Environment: real
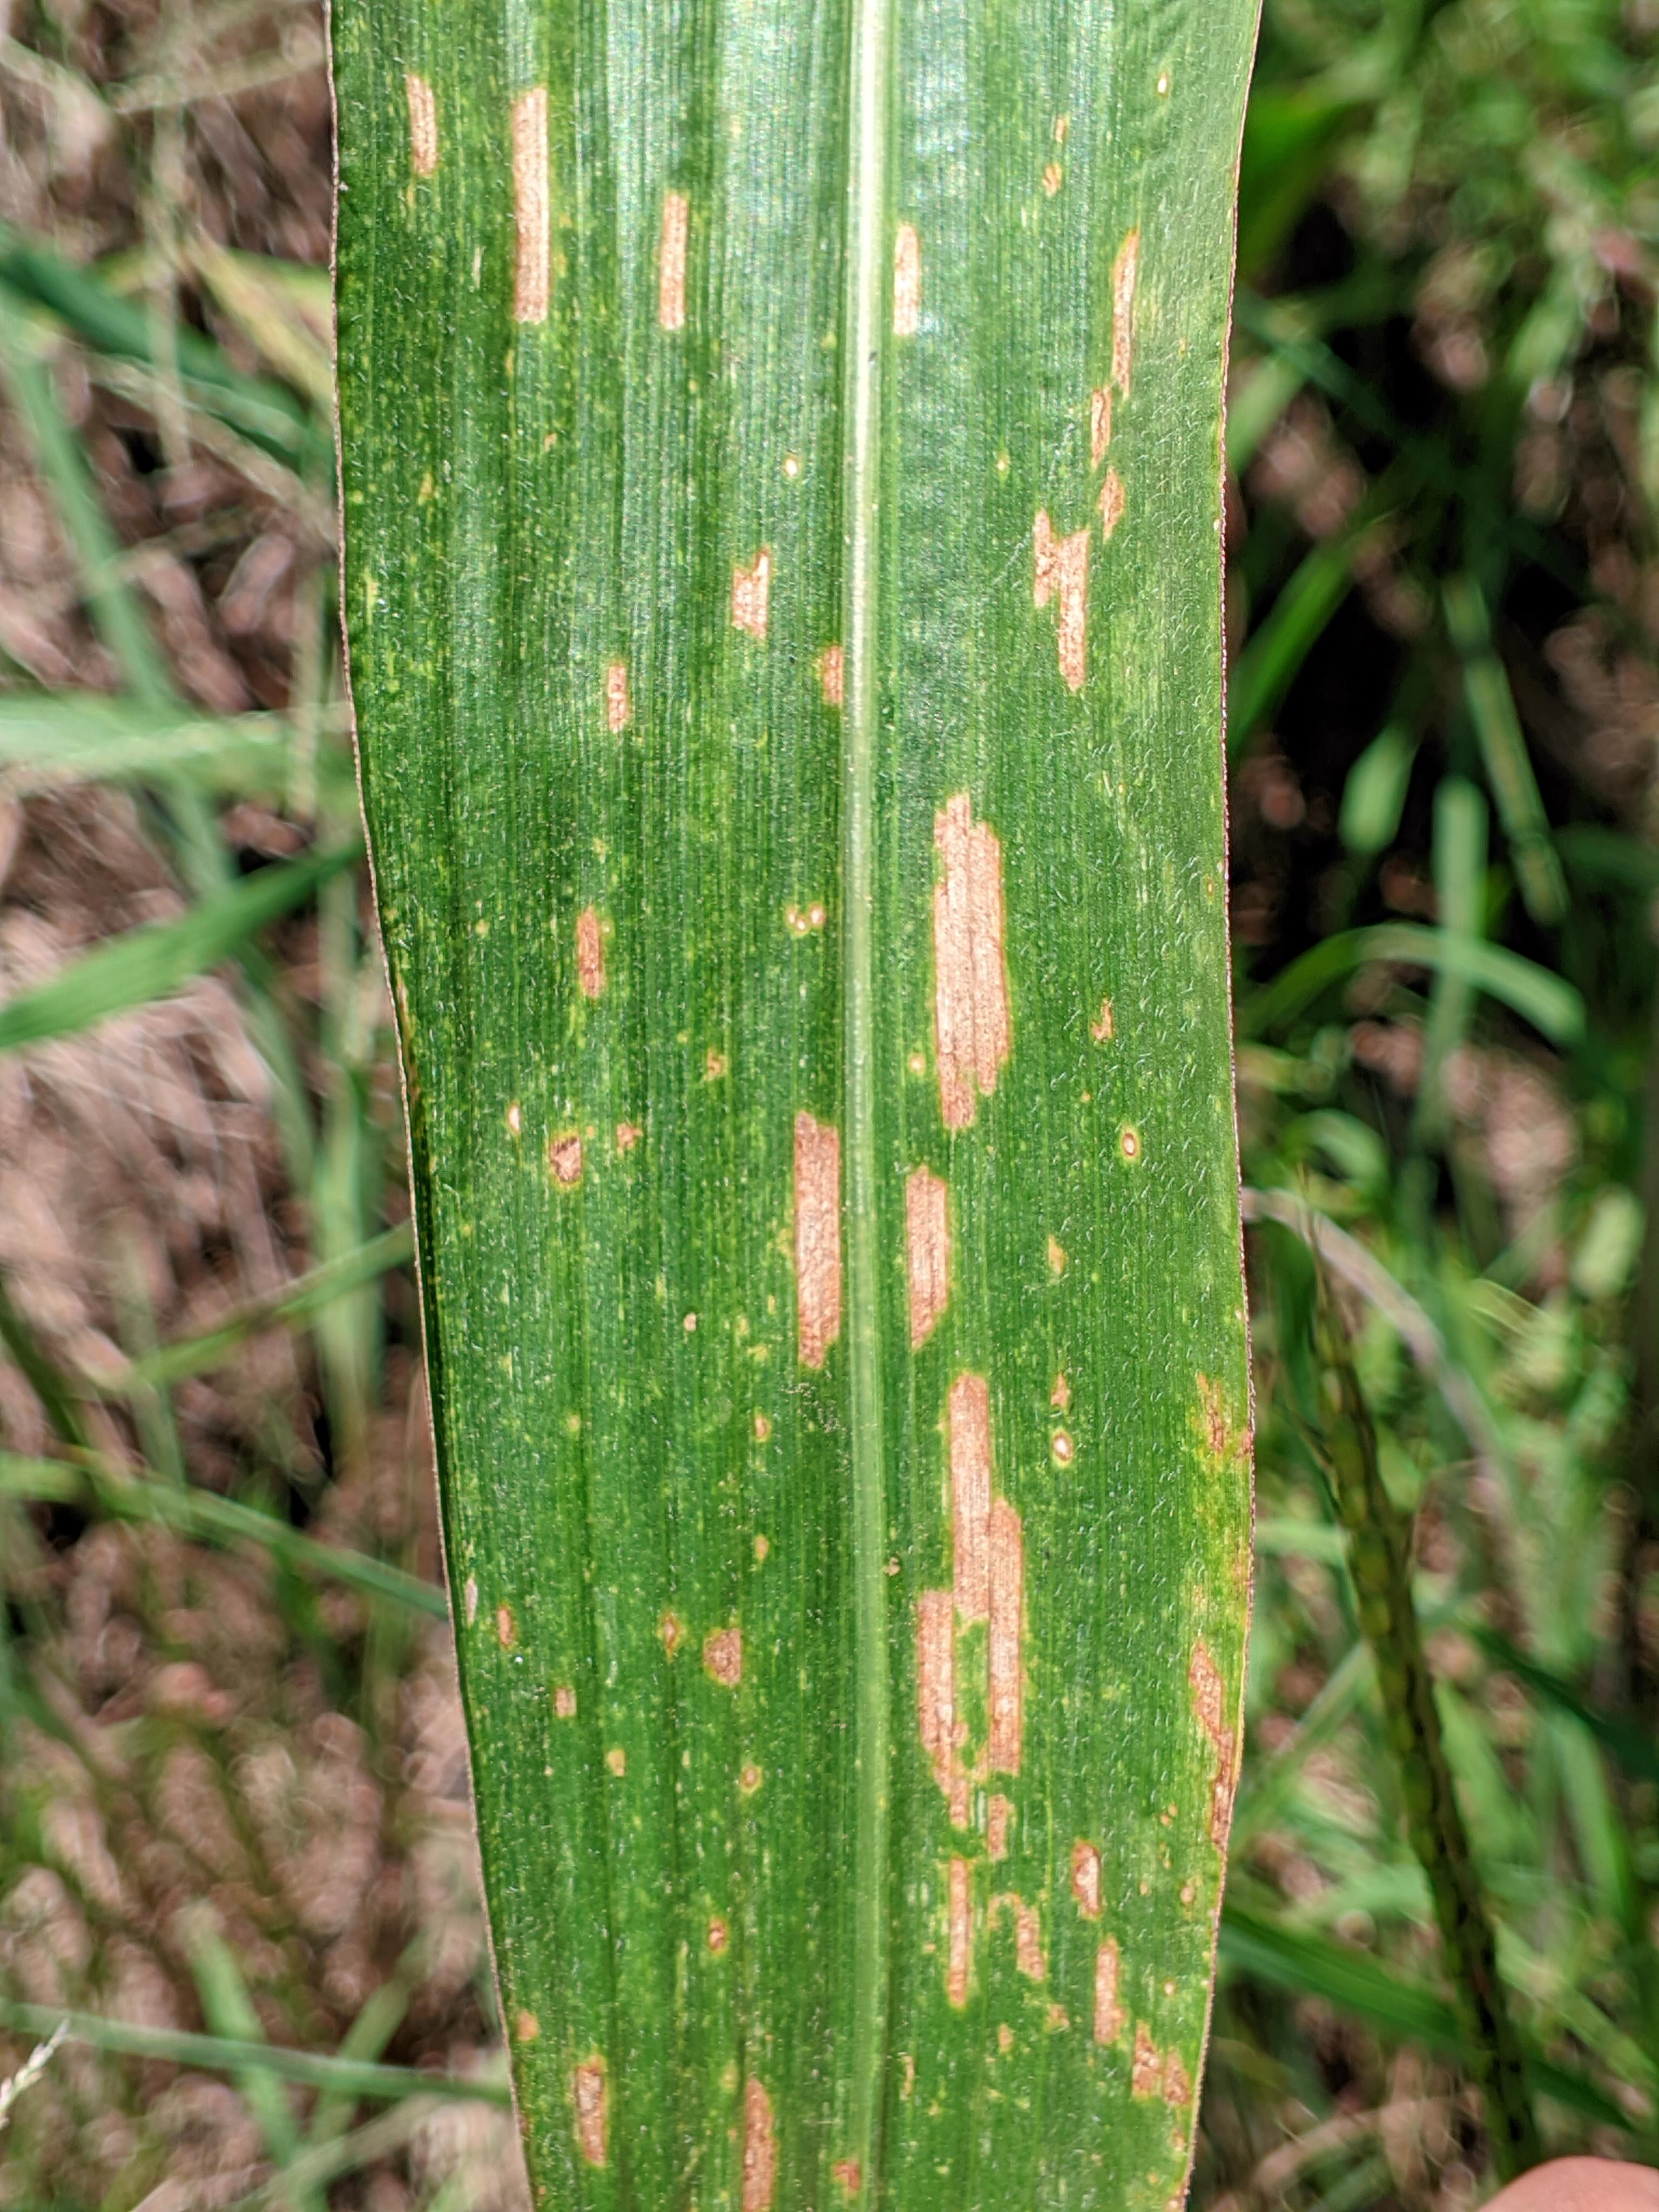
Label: gray_leaf_spot